Canada–Portugal relations

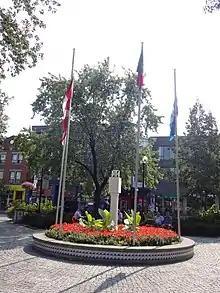
Monument to Portugal in "Parc du Portugal" in Montreal, Canada

One of the first European explorers to visit Canada was Gaspar Corte-Real who explored its Atlantic regions. Some of the earliest Portuguese migrants settled in Labrador in the 16th century. Many Portuguese settlers arrived in Canada between 1940 and 1984, with many escaping the dictatorship of António de Oliveira Salazar. Most Portuguese migrants settled in and around Toronto.